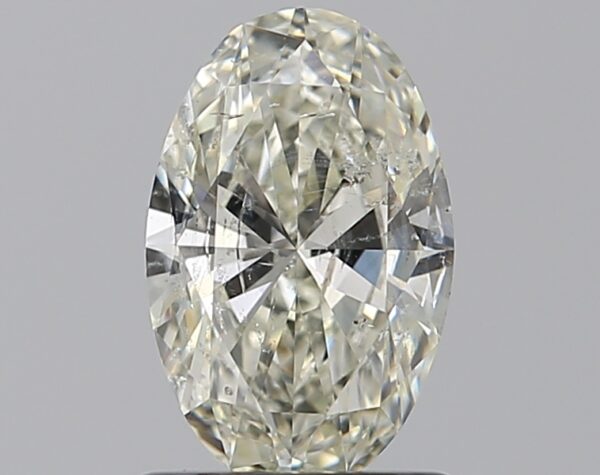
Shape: oval
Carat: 0.96
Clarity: SI2
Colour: J
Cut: EX
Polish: EX
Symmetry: VG
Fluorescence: N
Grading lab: HRD
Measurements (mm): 8.44 x 5.37 x 3.24